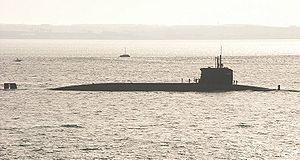
La Marine nationale est la marine de guerre de la République française. C'est une des composantes des Forces armées avec l'Armée de terre, l'Armée de l'air, la Gendarmerie nationale et les services de soutien interarmées.
Au sein de la Marine française, la Force océanique stratégique est la composante navale des Forces Nucléaires Stratégiques. Depuis 1999 et la dissolution de la dernière escadrille de sous-marins à propulsion classique, elle est devenue synonyme des Forces sous-marines dont le commandant commande l'ensemble des sous-marins nucléaires avec l'escadrille des sous-marins nucléaires d'attaque.